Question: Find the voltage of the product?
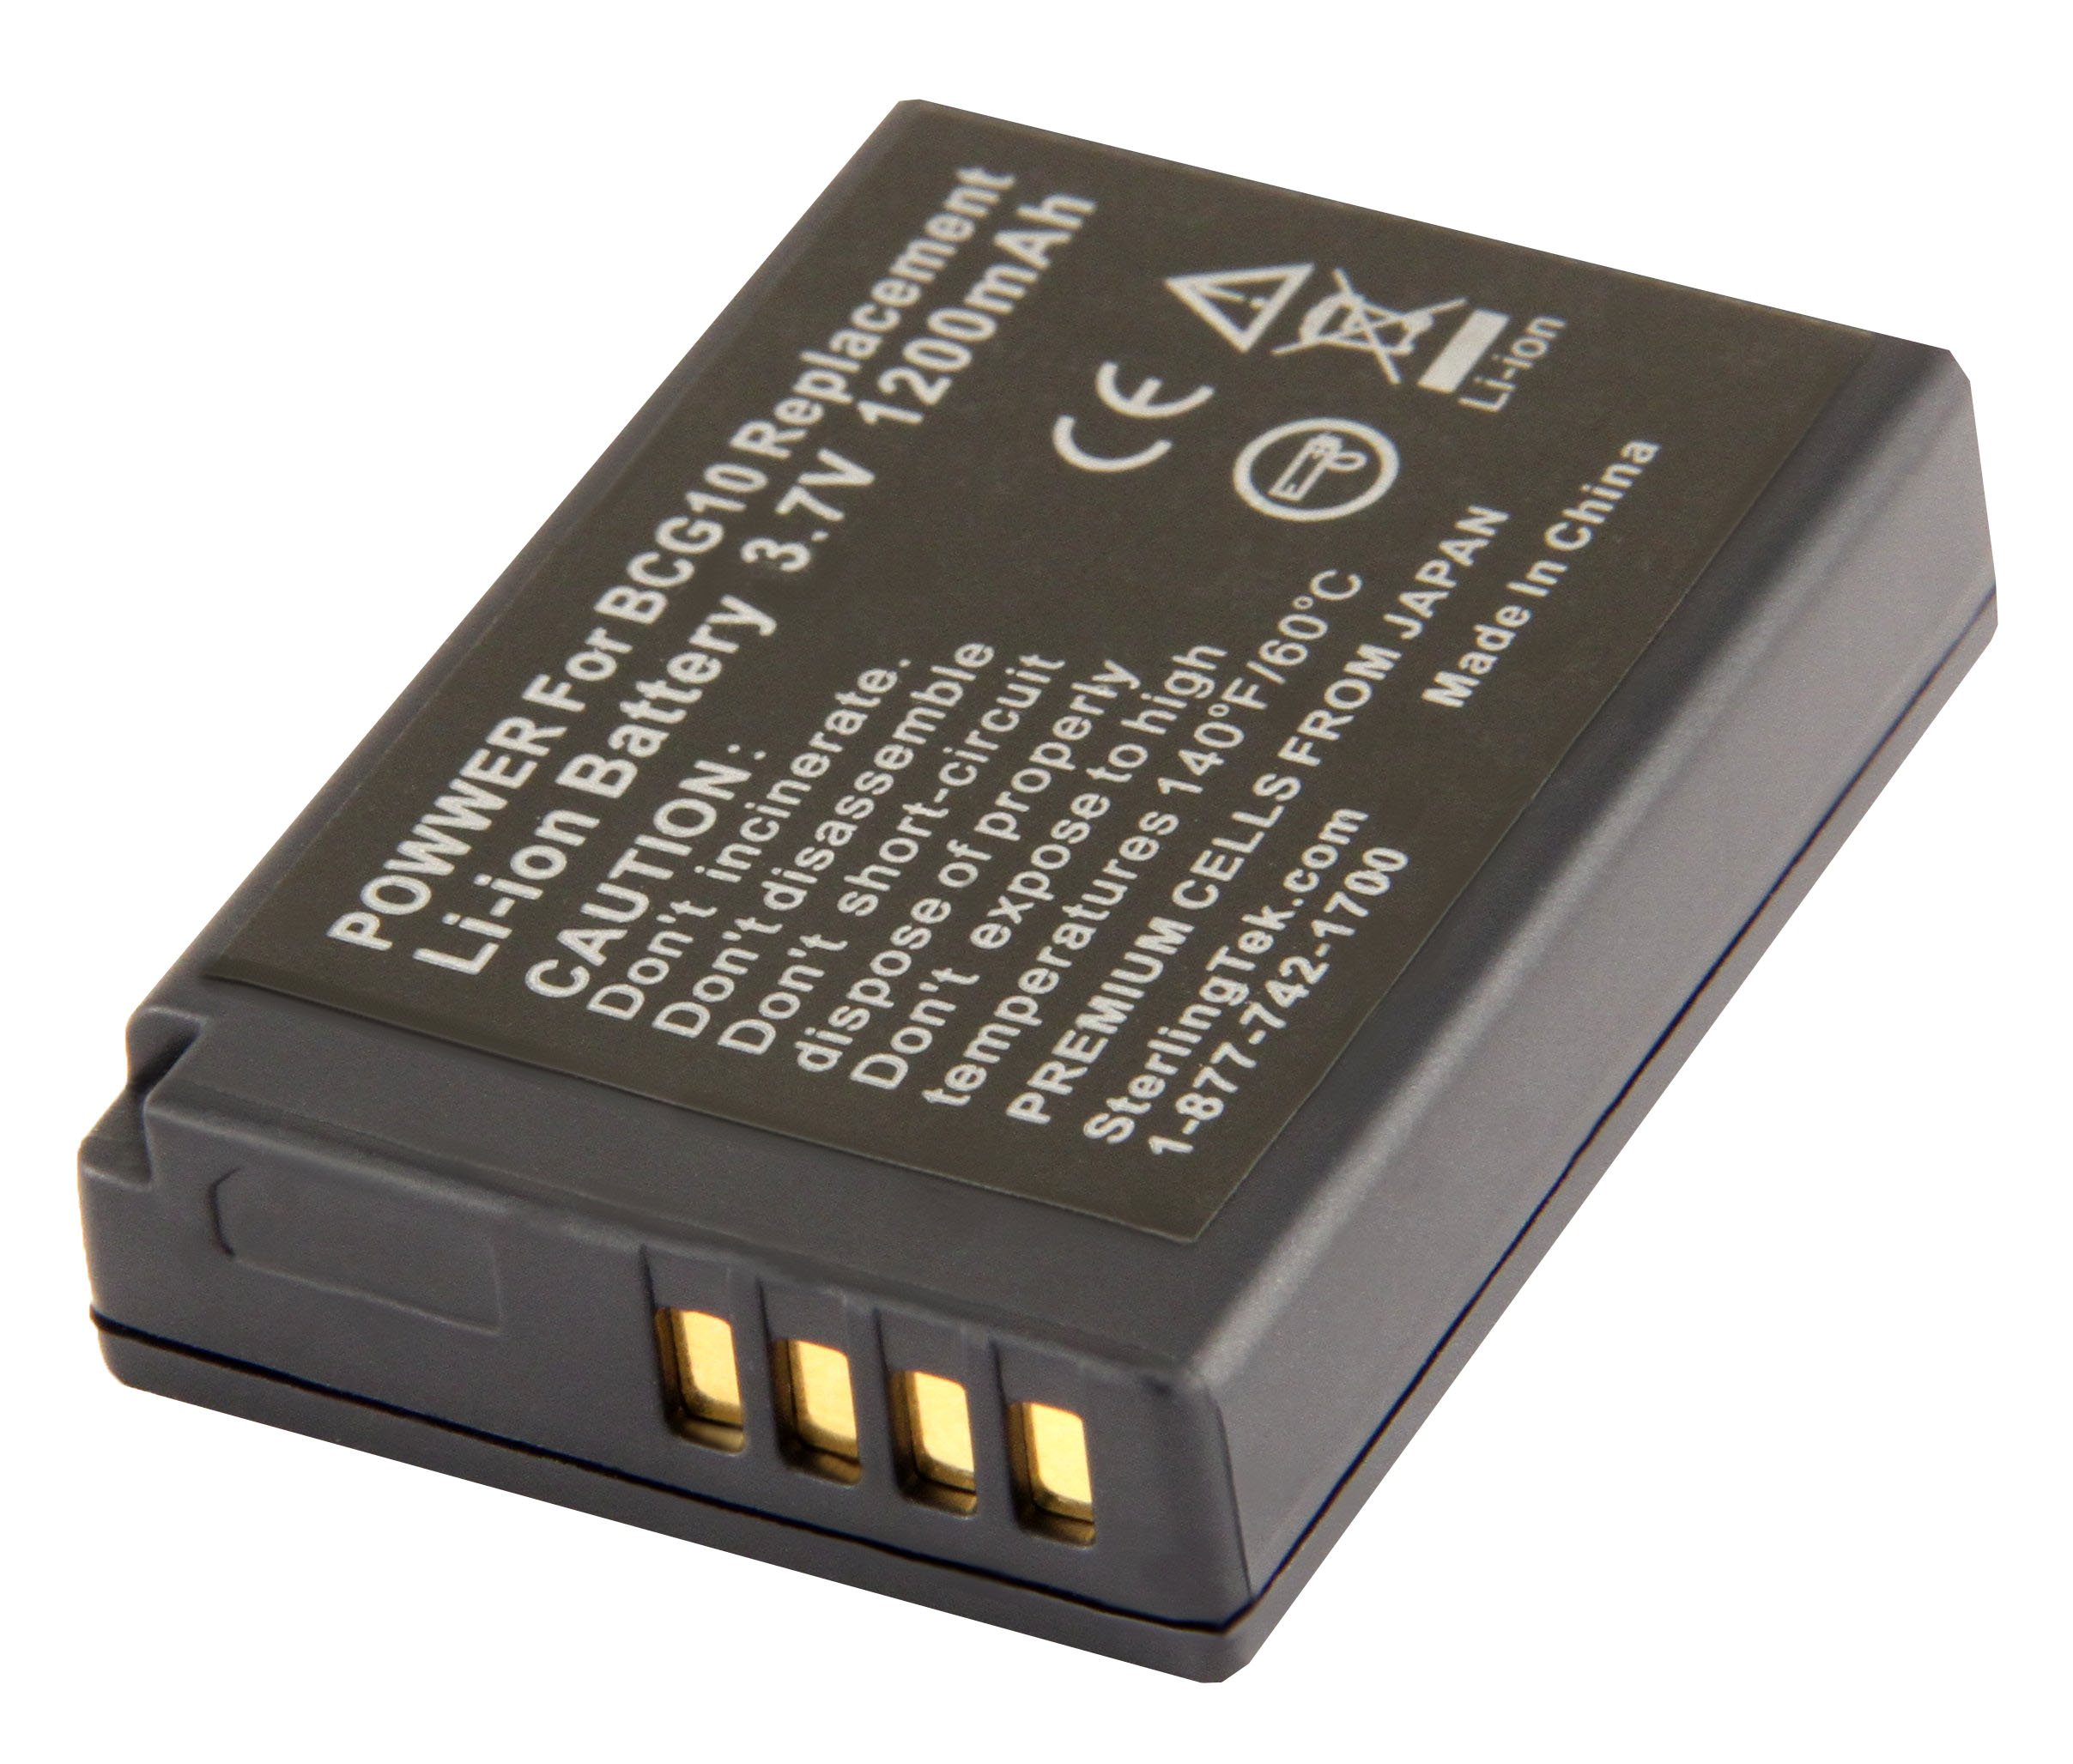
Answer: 3.7 volt